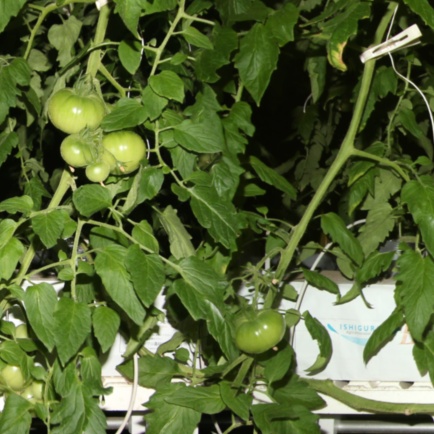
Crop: tomato